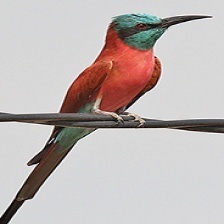
Species: CARMINE BEE-EATER
Scientific name: MEROPS NUBICOIDES
ImageNet parent category: bee_eater